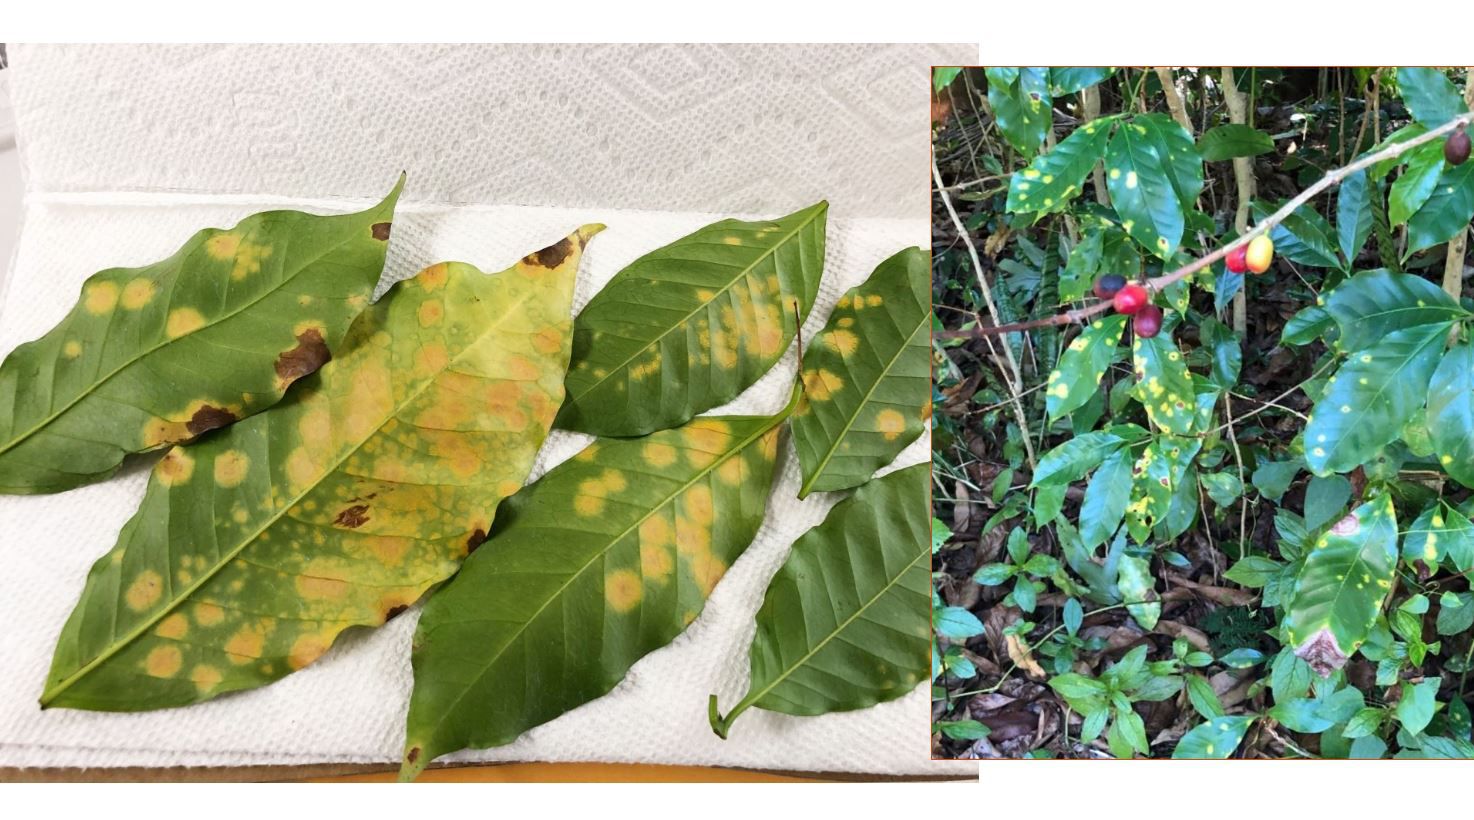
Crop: unknown
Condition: coffee_coffee_rust